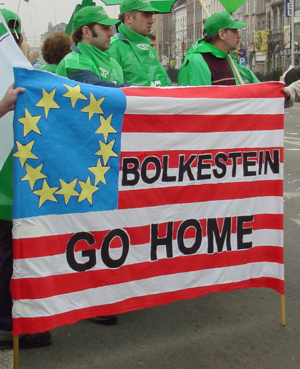
Frederik Bolkestein, dit Frits Bolkestein, né le 4 avril 1933 à Amsterdam, est un homme politique néerlandais.
La directive du 12 décembre 2006 relative aux services dans le marché intérieur, dite « directive Services » ou « directive Bolkestein », est une directive de l'Union européenne présentée initialement par l’ancien commissaire européen au Marché intérieur Frits Bolkestein et adoptée dans le cadre de la procédure de codécision — après de multiples amendements qui ont modifié significativement le projet de directive —, par le Conseil de l'Union européenne le 24 juillet 2006 puis par le Parlement européen le 15 novembre 2006, en tant que directive 2006/123/CE. La directive modifie marginalement la législation sur le marché des services au sein de la Communauté européenne, en simplifiant pour un prestataire de services d'un État membre les conditions dans lesquelles il peut opérer dans un autre État membre.